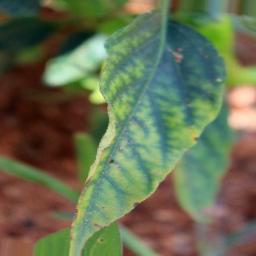
Label: nutritional